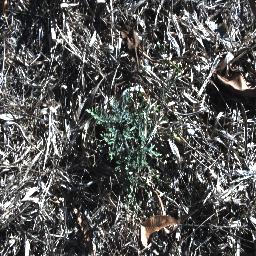
Label: parthenium